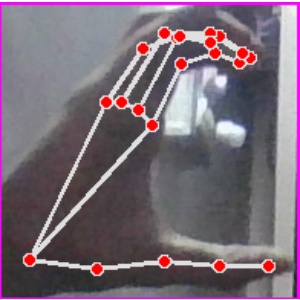
अक्षर: ऋ